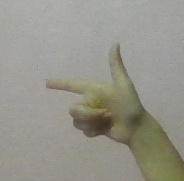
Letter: yaa